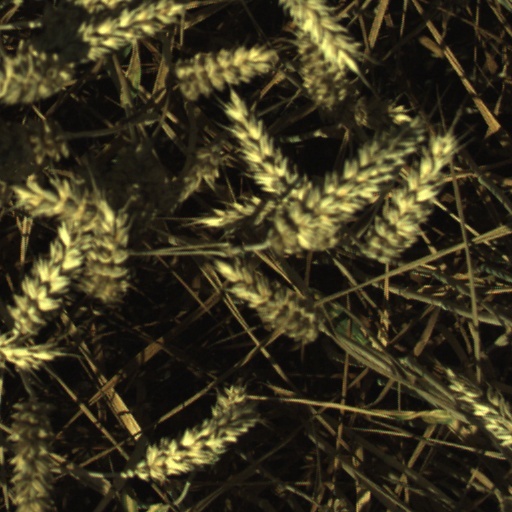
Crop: wheat